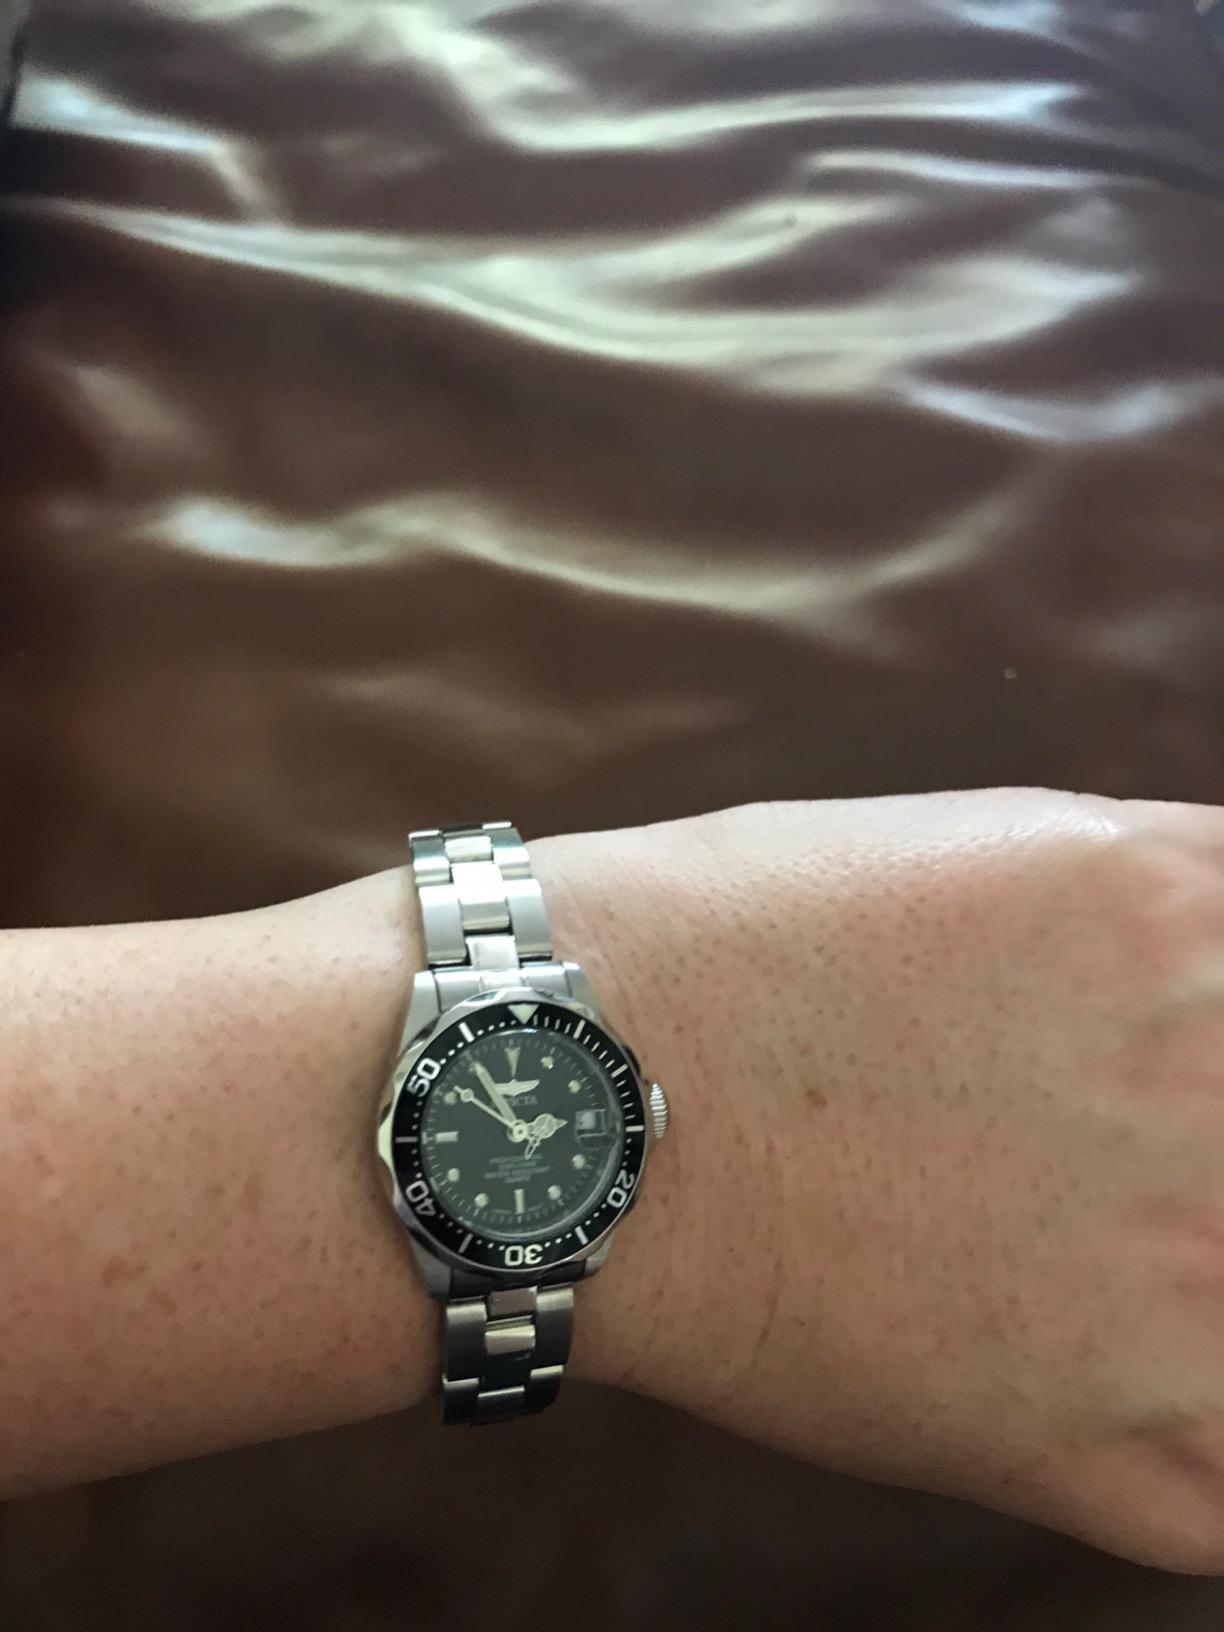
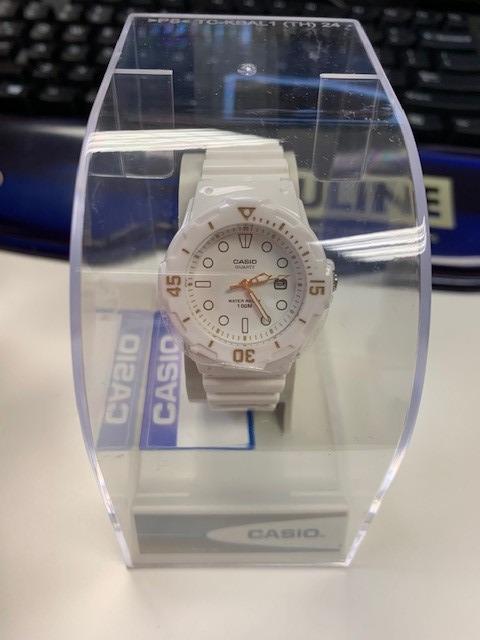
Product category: accessories_watch
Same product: no